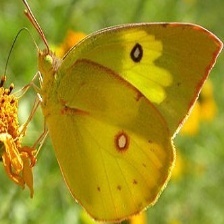
Species: SOUTHERN DOGFACE
Butterfly family (ImageNet category): sulphur_butterfly